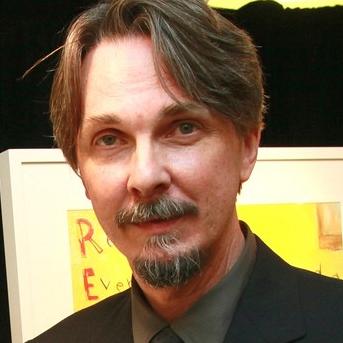
Age: 50